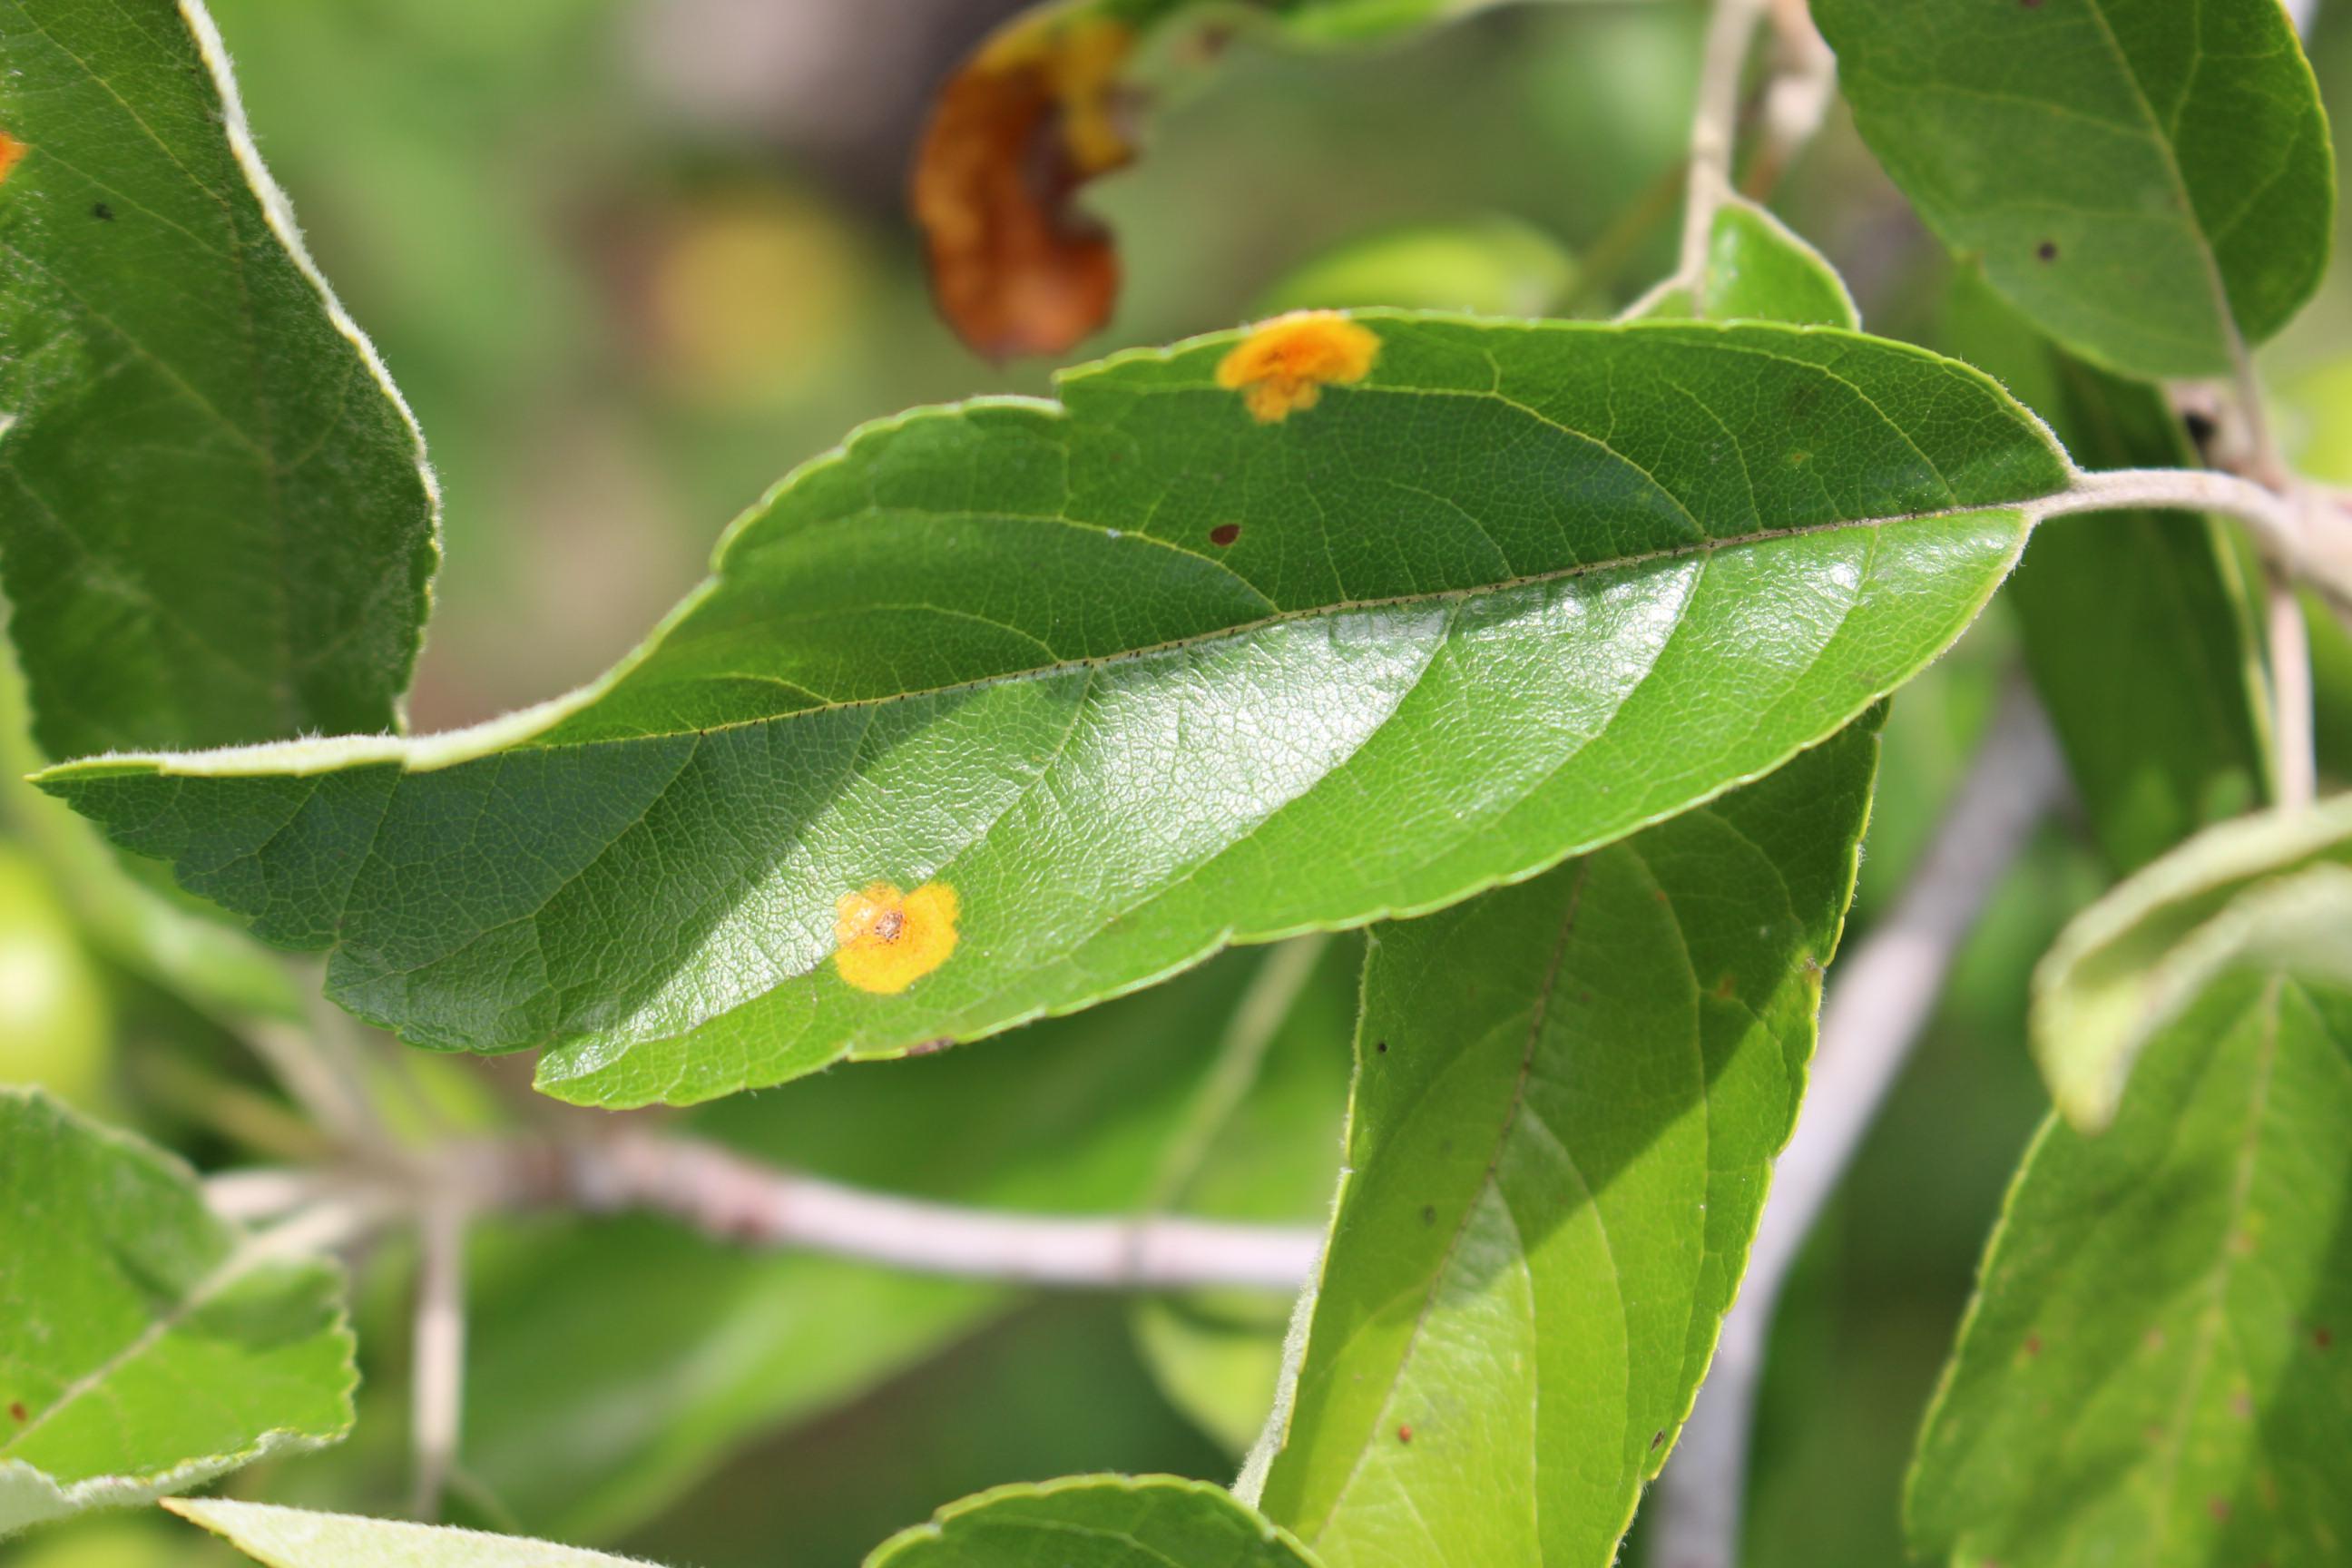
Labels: rust